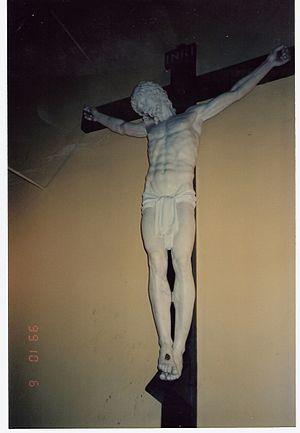
Benvenuto Cellini, né, selon les sources, le 1ᵉʳ, le 2 ou le 3 novembre 1500 à Florence, mort dans la même ville le 13 février 1571, est un orfèvre, sculpteur, fondeur, médailleur, dessinateur et écrivain de la Renaissance italienne, qui appliqua les techniques et la précision de l'orfèvrerie à son travail de sculpteur.